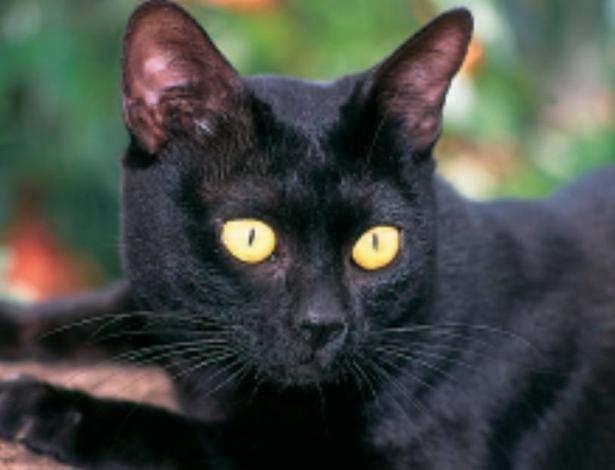
Bombay